The Emirates of Ylaruam

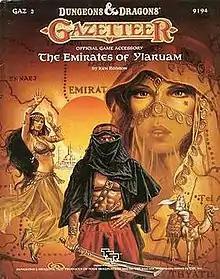

The Emirates of Ylaruam is an accessory for the "Dungeons & Dragons" fantasy role-playing game.